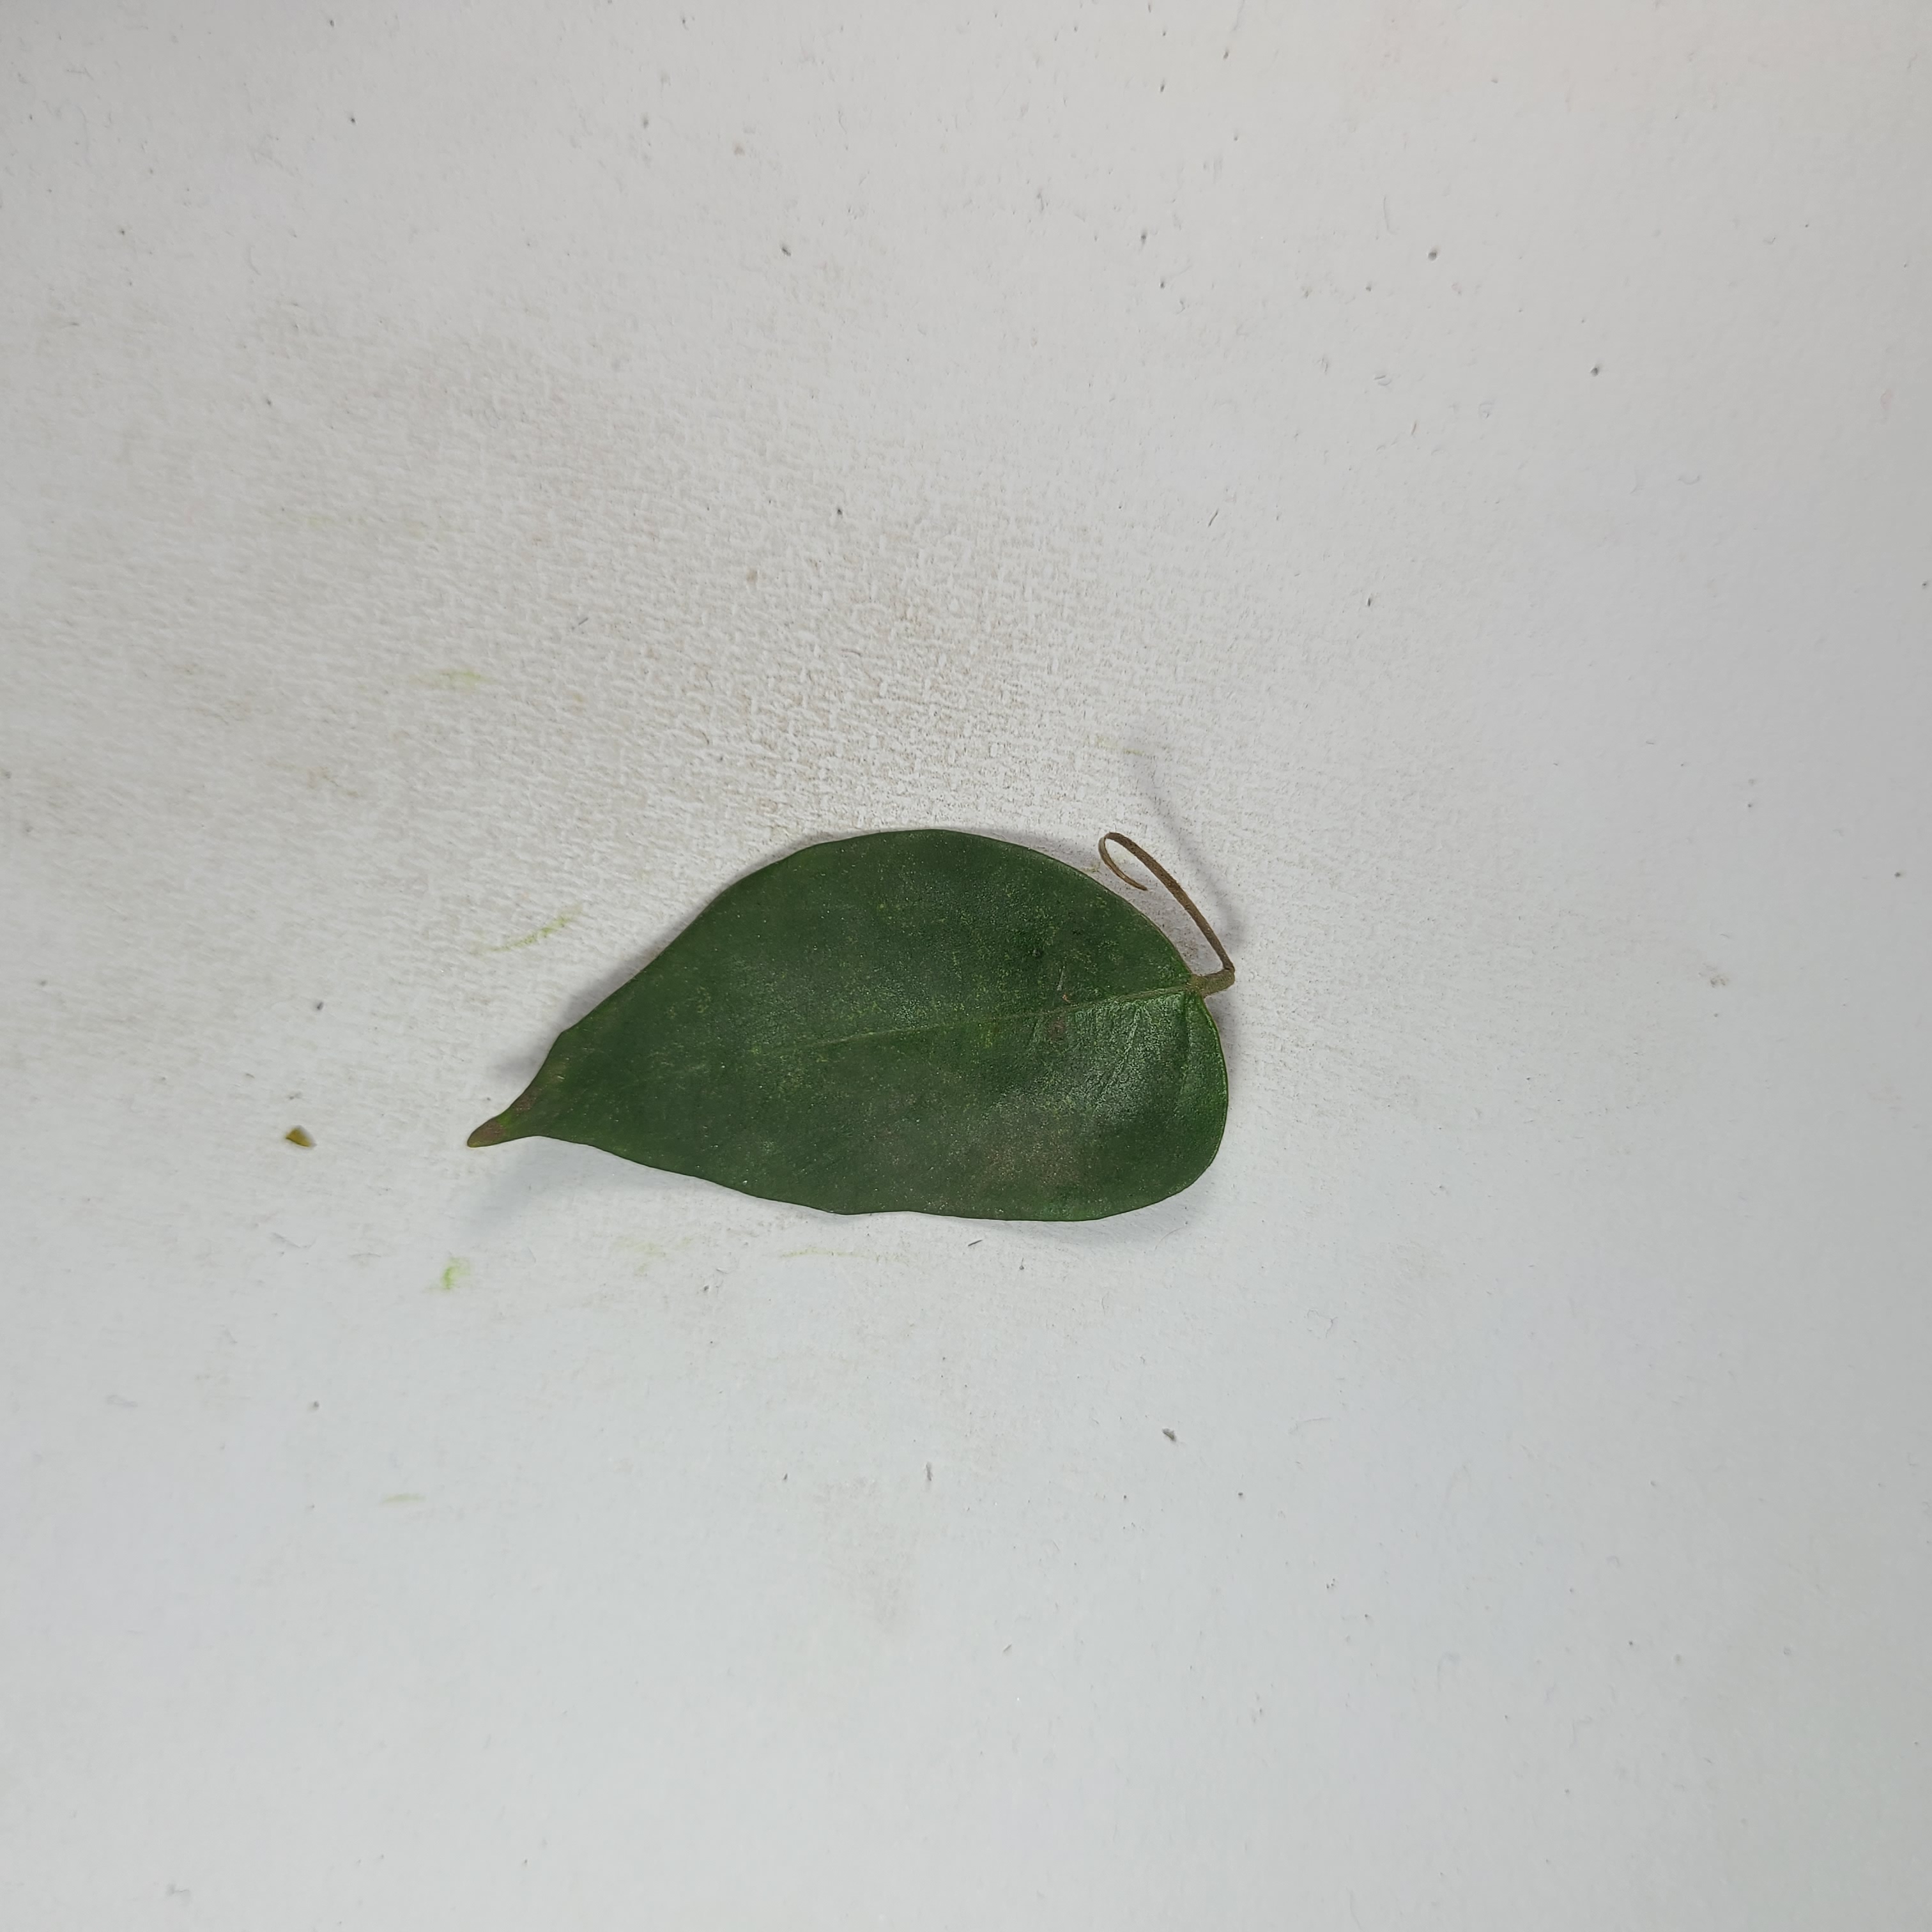
Label: Healthy Leaves